Jean-Pierre Houdin

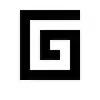
Scheme inside the pyramid

In 1999, Houdin's father, a retired civil engineer, started to develop the idea that the pyramids had been built from the inside. Jean-Pierre Houdin, using advanced 3D modelling technology, helped him identify a construction anomaly which they named "the spiral structure". It looked exactly like a ramp built inside the pyramid which they thought could have played a part in its construction. In 2003, his father created the Association of the Construction of the Great Pyramid (ACGP) in order to promote the project. This association enabled him to meet a number of experts.